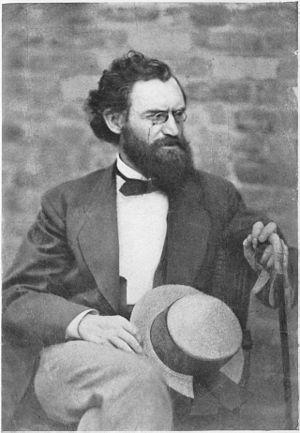
Carl Schurz, né le 2 mars 1829 à Liblar, aujourd'hui Erftstadt, en Allemagne, et mort le 14 mai 1906 à New York, est un journaliste et homme politique germano-américain.
Helen Maria Hunt Jackson est une écrivaine américaine surtout connu pour son roman Ramona, consacré aux mauvais traitements infligés aux Amérindiens dans le Sud de la Californie.